2000 United States Grand Prix

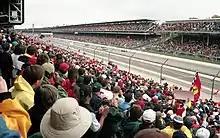
The start of the Grand Prix.

Saturday's afternoon one hour qualifying session saw each driver limited to twelve laps, with the starting order decided by their fastest laps. During this session, the 107% rule was in effect, which necessitated each driver set a time within 107 per cent of the quickest lap to qualify for the race. The session was held in cloudy skies with periodic rain showers. Meteorologists predicted a 70% probability of rain, so several drivers concerned over a downpower went onto the circuit early on as a precaution; the downpour never materialised. Michael Schumacher adjusted his rear wing angle and went out of teammate Barrichello's slipstream to drive quicker on the main straight into turn one after the latter aborted a run, fearful that McLaren may lap faster despite their MP4/15 cars having more downforce. He took his seventh pole position of the season and 30th of his career with a lap time of 1:14.266 set seven minutes in. Coulthard was second, one-tenth of a second slower after going from fourth to second. Coulthard was aided by running in Häkkinen's slipstream for more speed through turn 13 and the start of the main straight before his teammate let him pass at the start of the former's final quick lap after being asked over the radio by McLaren technical director Adrian Newey if it would help. Häkkinen qualified third after completing nearly all of the 12 allowed laps and having no time for a final run, saying he was not disappointed to start from third. Barrichello qualified fourth, three-tenths of a second behind Michael Schumacher, after being too far behind to benefit from his teammate's slipstream. He said he had more grip in his car to improve his time but had a minor understeer. Trulli qualified sixth late in the session after replacing his car's engine due to issues during practice. Button took sixth on his third run due to a yellow flag for Alesi's engine failure. He acknowledged pushing too hard at the first corner on his fourth attempt, despite encouragement from his team.